Bogensee

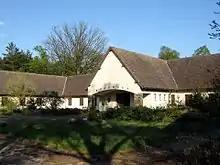
Bogensee country house, 2008 condition

Bogensee is known for the nearby Villa Bogensee, the former summer retreat of Nazi minister Joseph Goebbels, located approximately northwest of the shore. The premises were dedicated to Goebbels by the Berlin city administration on the occasion of his 39th birthday in 1936; he had an extended country home erected at the site until 1939, including a private cinema, a bunker, and adjacent "SS" barracks. Co-financed by the UFA film company, the building became a popular venue for movie actors like Zarah Leander, Emil Jannings and Heinz Rühmann.